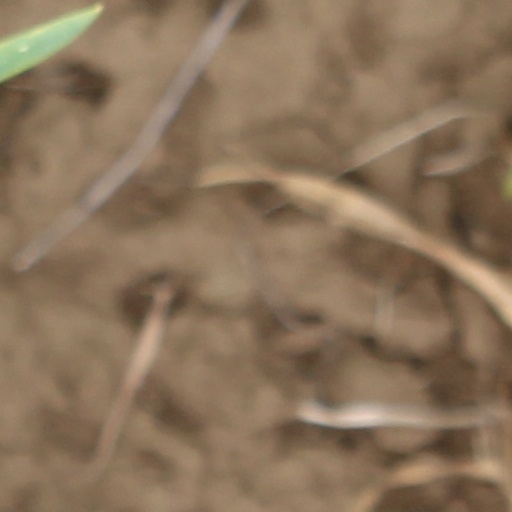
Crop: wheat